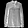
Label: Shirt